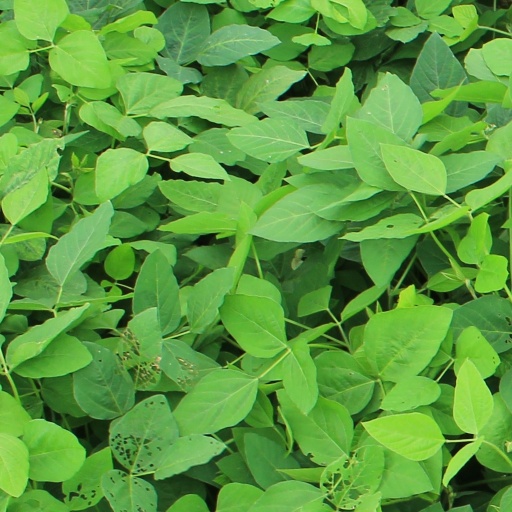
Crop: soybean